Woodlark Basin

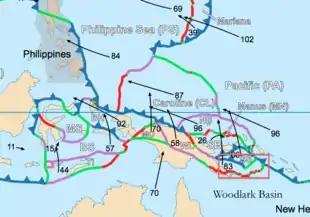
Figure 2: Map of previous understanding of the complex plate tectonics in the region surrounding the Woodlark Basin, which is within the red rectangle. Please see text of article for updated understanding of the tectonics.

The local tectonics are driven by the oblique convergence of the present Pacific and Australian plates at about near eastern Papua New Guinea. This produces one of the Euler poles for the region near the west coast of New Guinea between Port Moresby and Hood Point to its south. The most recent change in spreading direction of the Woodlark Basin spreading center occurred about 450,000 years ago with a slowing in rate of divergence about 200,000 years ago.